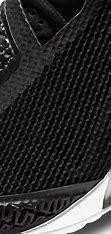
Brand: Nike
Model: Court React Vapor NXT